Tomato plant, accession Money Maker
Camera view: bottom (45 deg); turntable rotation: 150 degrees
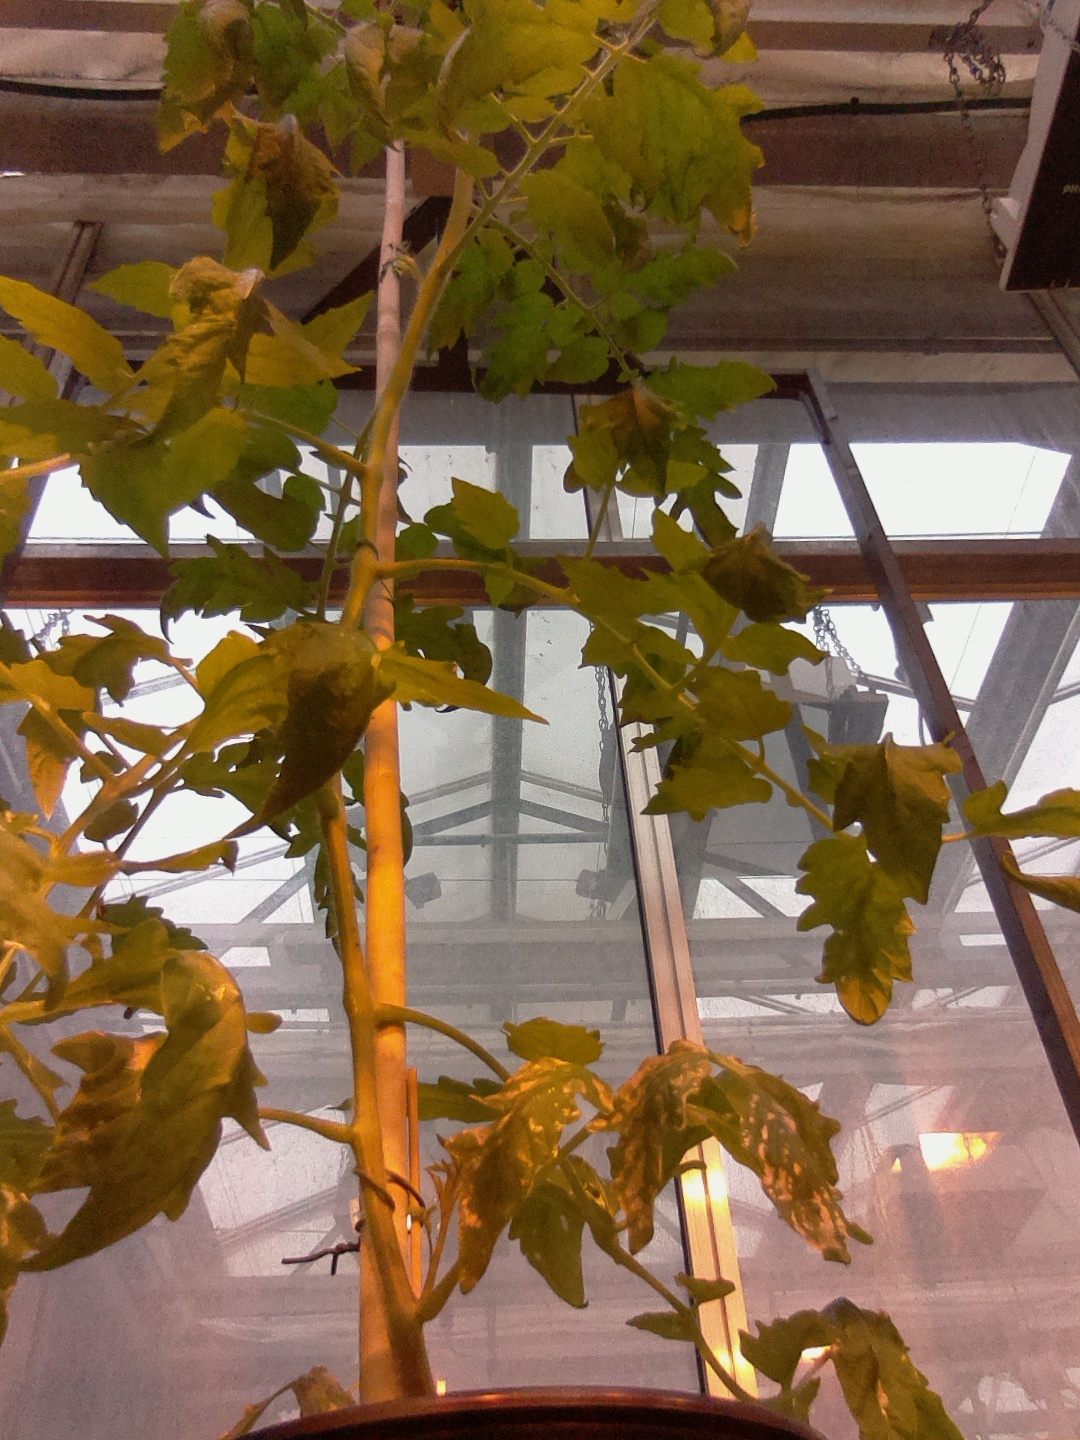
BBCH growth stage 60: First flowers open